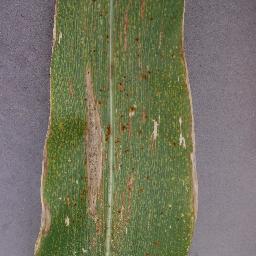
Label: Corn___Northern_Leaf_Blight